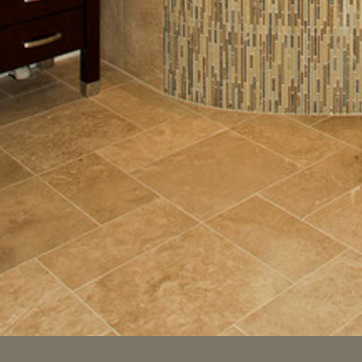
Material: tile